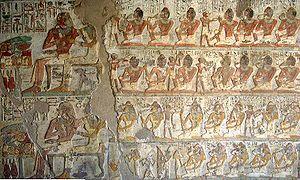
Banquet funéraire, tombe de Paheri, El Kab
El Kab est le nom arabe de la ville antique de Nekheb, en Égypte. Les Grecs, qui avaient identifié Nekhbet à leur déesse des accouchements Eileithyia, donnèrent à cette ville le nom de Eileithyias polis. Elle se situait entre le Nil et le désert, à l'embouchure du ouâdi Hilal, à 90 km au sud de Thèbes, sur la rive droite du fleuve en face de Hiérakonpolis.